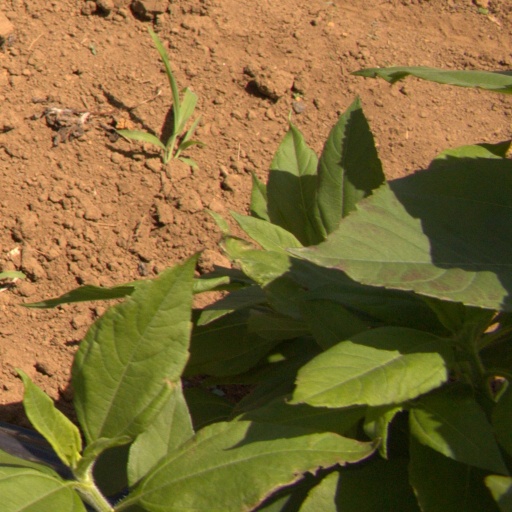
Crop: Jerusalem artichoke